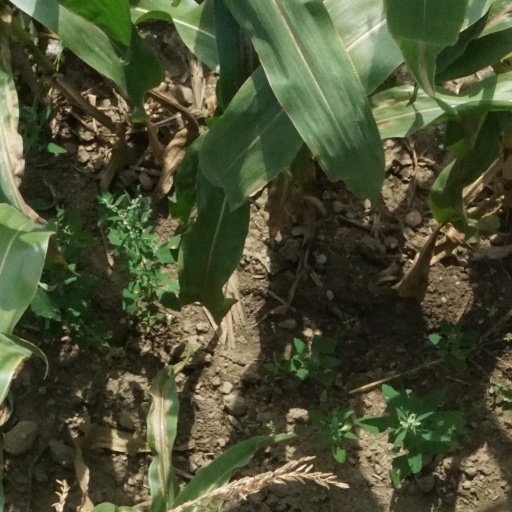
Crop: maize; corn